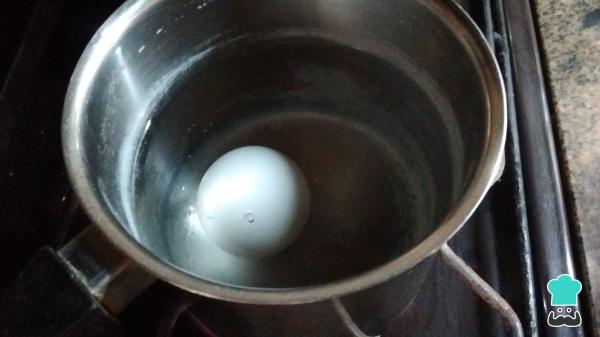
Mientras, hierve el huevo en abundante agua fría como para taparlo por 12 minutos. También hidrata las pasas de uva en agua caliente.